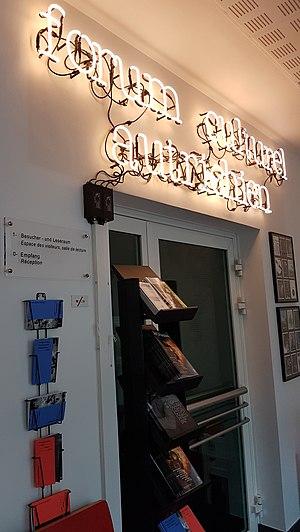
Situé au 17 avenue de Villars, dans le 7ème arrondissement de Paris, le Forum Culturel Autrichien de Paris a été inauguré en 1954.